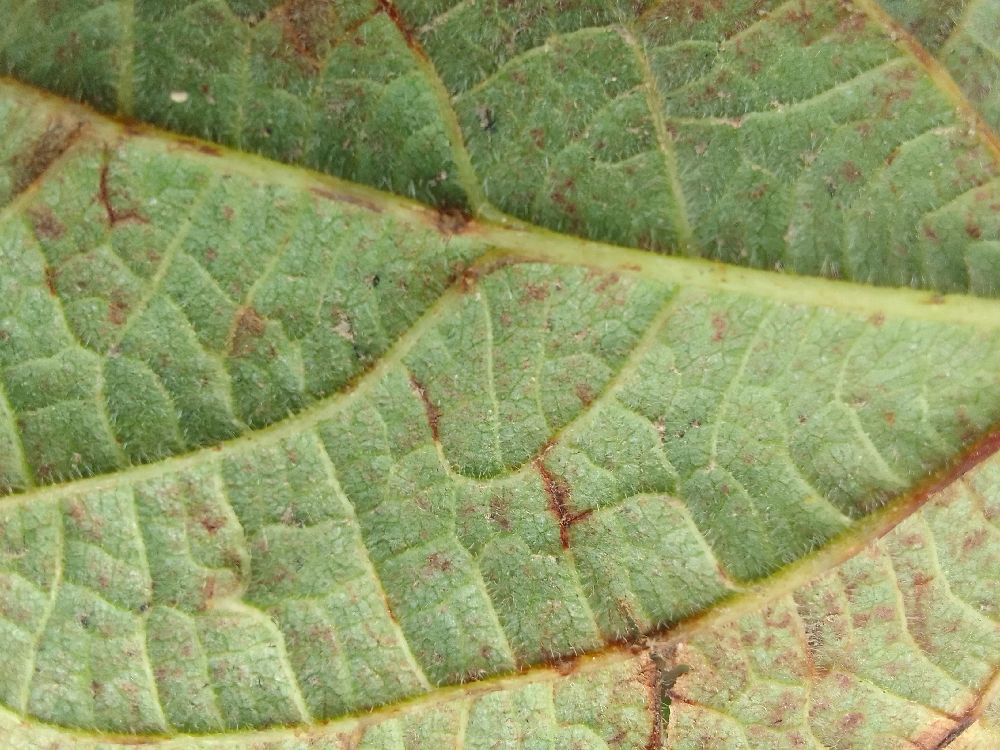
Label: anthracnose